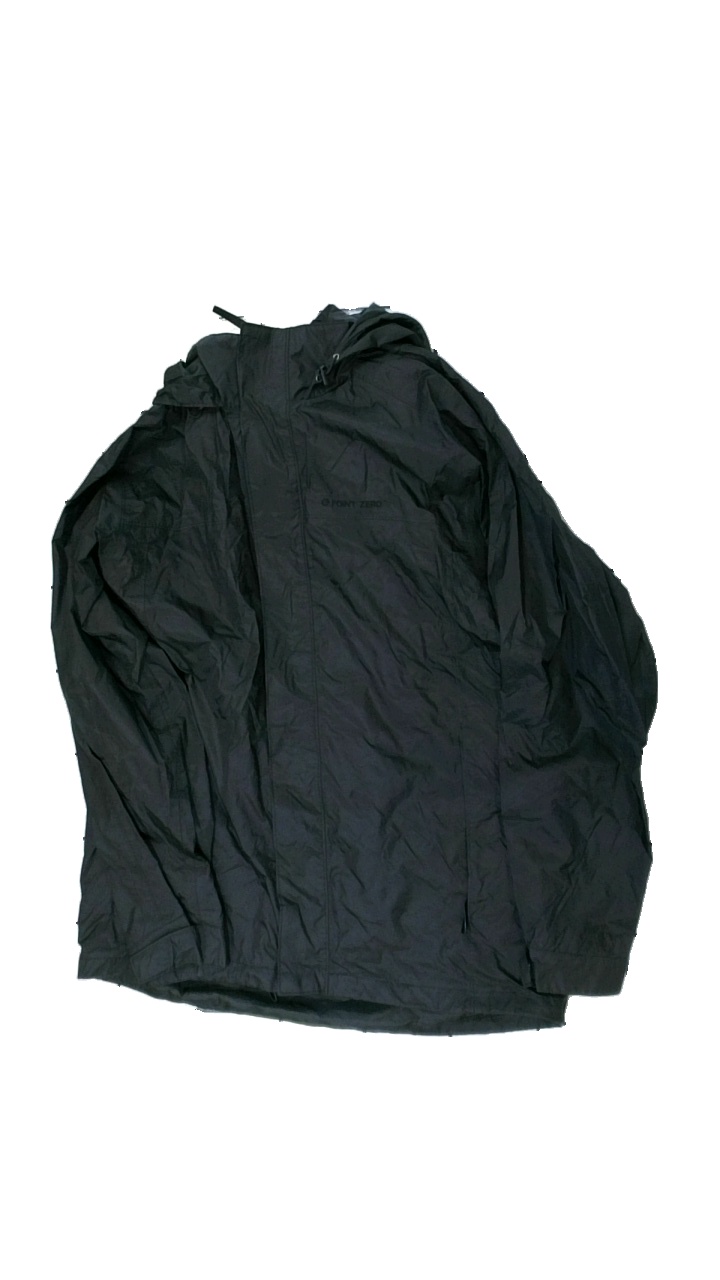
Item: Jacket (Unisex)
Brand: Point Zero
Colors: Black
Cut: Regular
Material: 100% polyester
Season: All
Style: Sports
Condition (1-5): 4
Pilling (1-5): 5
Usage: Reuse
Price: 50-100